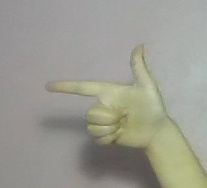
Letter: yaa